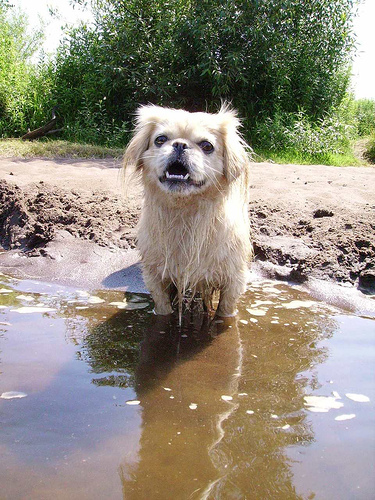
Breed: japanese chin